Ulleungdo

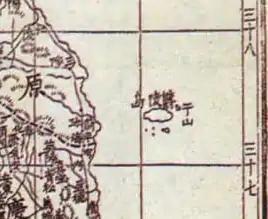
"Daehanjiji" (1899) – Ulleungdo and Liancourt Rocks

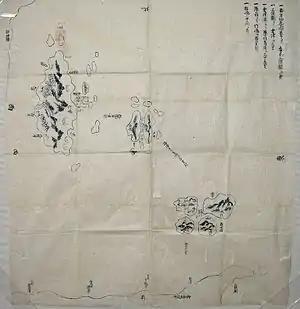
The Japanese map of 1724 – Oki Islands (lower right), Liancourt Rocks (center), and Ulleungdo (left)

Archaeological evidence indicates that the island was first inhabited in the 1st millennium BC. The first confirmed historical reference to Ulleungdo is in the historical text Samguk sagi for the year 512. In that year, the Silla general Kim Isabu conquered the island, which had previously been the autonomous nation of Usan-guk. Some accounts relate that he used a number of wooden lions to intimidate the population, threatening to turn them loose unless they surrendered.